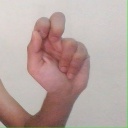
अक्षर: ढ